Xystodesmidae

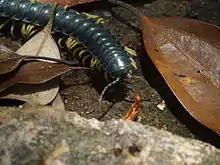
"Parafontaria tonominea" from Japan

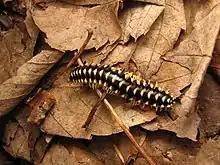
Unidentified Xystodesmidae, either "Apheloria montana" (Bollman) or "Cherokia georgiana" (Bollman). Purchase Knob, Smokies National Park, Haywood County, North Carolina, USA.

The subfamily Xystodesminae is subdivided into ten tribes, each ending in the suffix "-ini", although taxonomist Richard Hoffman stated in his 1999 checklist: "I am by no means satisfied that this is the definitive arrangement, nor that the tribal divisions of the Xystodesminae are entirely satisfactory either."